Shickluna Shipyard

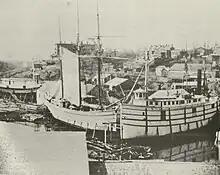
The shipyard as photographed in 1863

The Shickluna Shipyard was crucial to the early history of Downtown St. Catharines. It operated from 1838 to 1901. A previous shipyard existed in the location before Louis Shickluna started his own. During his lifetime, an estimated 150 ships were built in the shipyard.